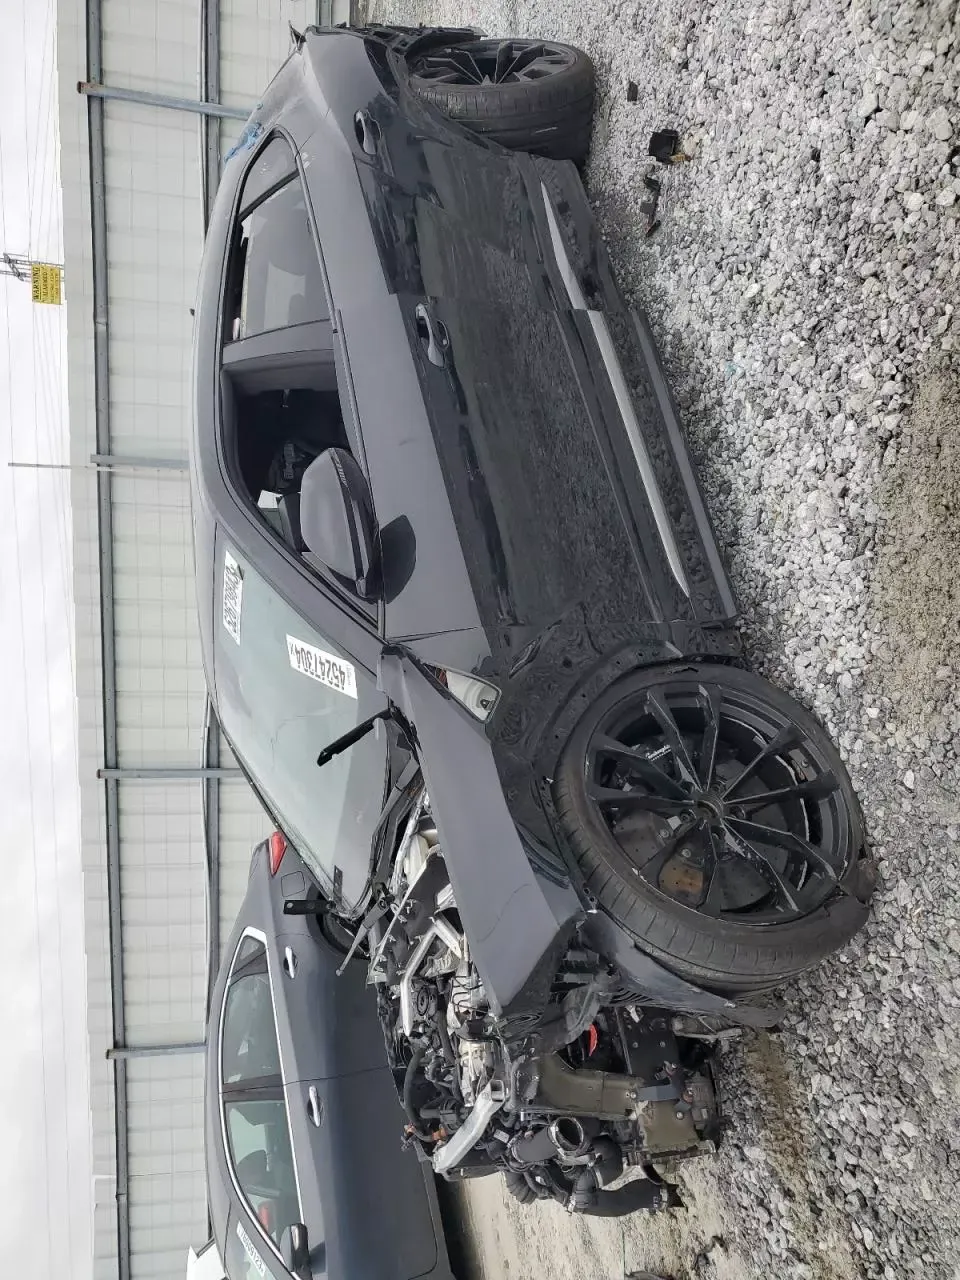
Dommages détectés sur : plaque d'immatriculation avant, pare-choc avant, feu avant droit, feu avant gauche, capot, aile avant gauche, aile arrière gauche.
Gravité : majeur